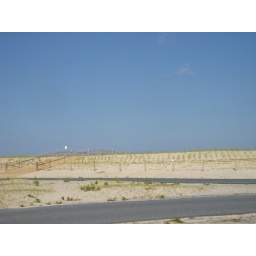
ocean right over that hill